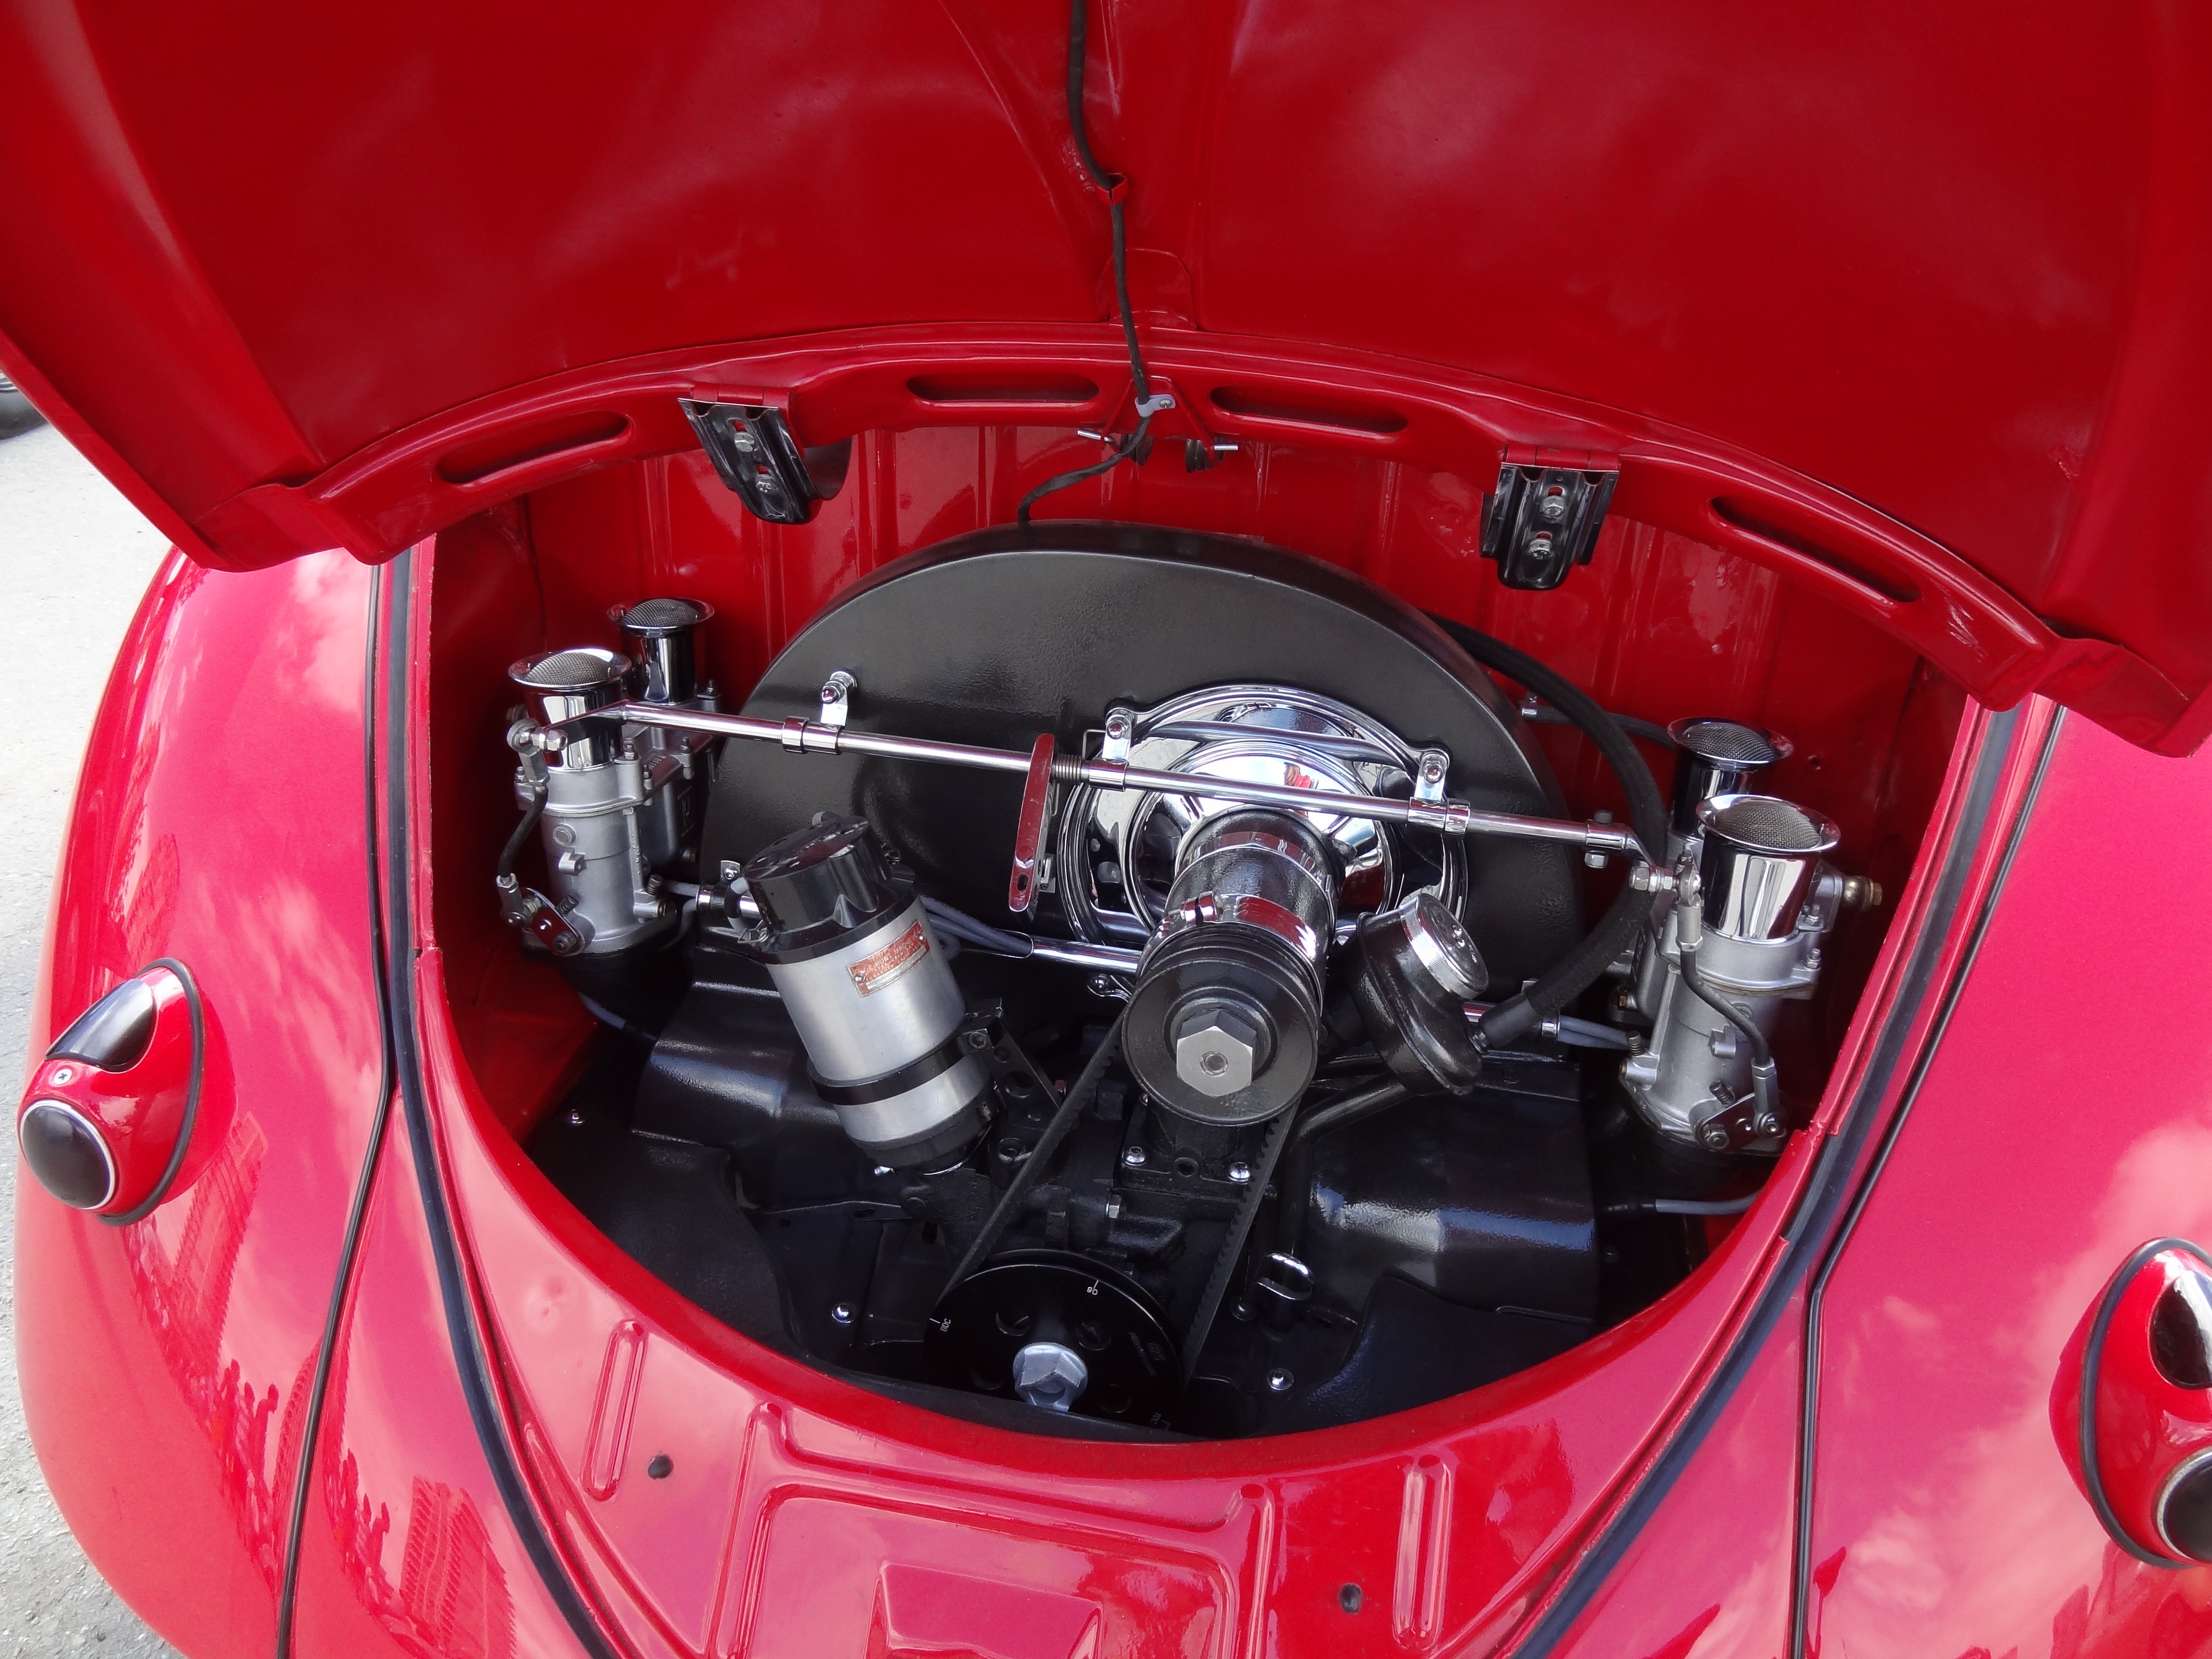
car, wheel, vw, volkswagen, red, vehicle, motor vehicle, vintage car, hood, engine, motor, classic, car engine, antique car, auto part, exhaust system, beetle engine, automotive exterior, automotive design, automotive engine part, automotive lighting, ferraris